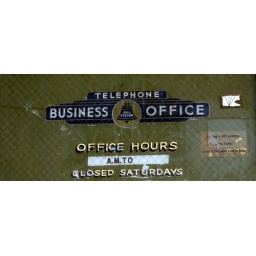
bell telephone door decal in cameron